Edward Windsor, 3rd Baron Windsor

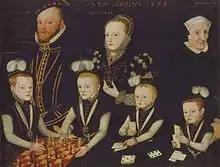
Edward Windsor and his family, 1568

Edward Windsor, 3rd Baron Windsor (1532 – 24 January 1574), was an English peer.